Stanford University student housing

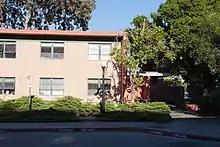
Larkin West in Stern Hall

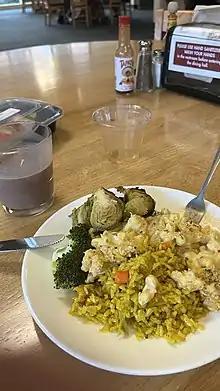
A meal at Stanford University's Stern dining hall in April 2022

Lucie Stern Hall, named for a generous Stanford donor, was built in 1948 and renovated in 1995. Its style represents "Stanford's brief departure into architectural modernism" by not following the usual Stanford pattern of sandstone-colored, arcaded buildings with red tile roofs. It comprises six houses that each accommodate about 100 freshmen. The houses named for California pioneers are Burbank, named for Luther Burbank; Donner; Larkin; Sally Ride named for the Stanford graduate and astronaut (name changed in 2019 from Serra for Junípero Serra); and Twain, named for Mark Twain. The sixth house, originally Muir for John Muir, was renamed Casa Zapata in 1972 and has a Chicano-Latino cross-cultural theme.